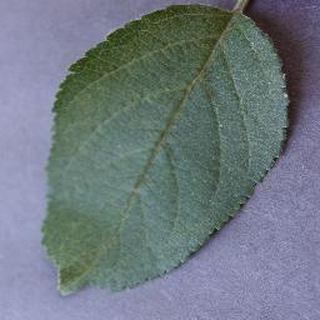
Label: healthy_apple